Military career of Dwight D. Eisenhower

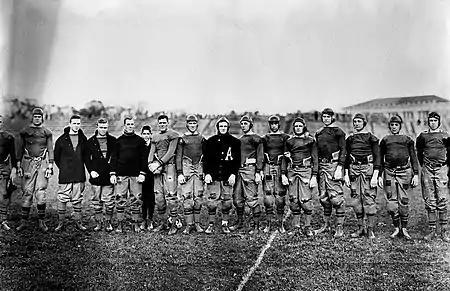
The 1912 West Point football team. Dwight D. Eisenhower is third from left. Louis A. Merillat is eighth from the left, in the A sweater. Omar Bradley is on the far right, to the left of Leland Hobbs

Eisenhower requested to serve in the Insular Government of the Philippine Islands, but was assigned to the 19th Infantry Regiment at Fort Sam Houston in San Antonio, Texas. While stationed there, Eisenhower served as the football coach for St. Louis College, now St. Mary's University. He also met and married Mamie Doud, the daughter of a meat-processing facility owner from Denver, Colorado. Eisenhower performed security duties along the Mexican Border during the Pancho Villa Expedition and received his first command assignment when he was chosen to lead the 19th Infantry's Company F.